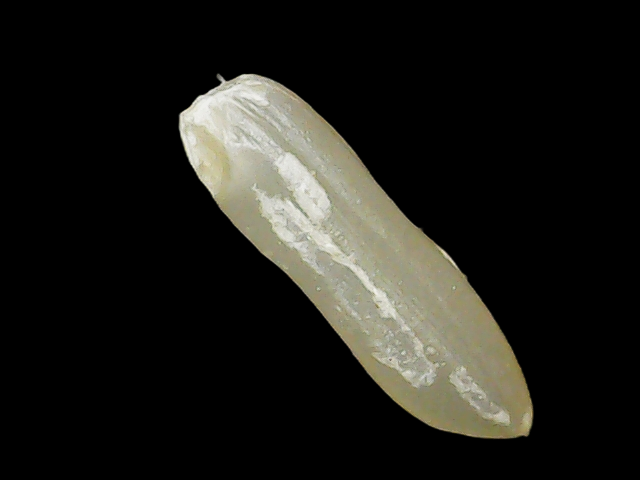
Rice variety: Binadhan14